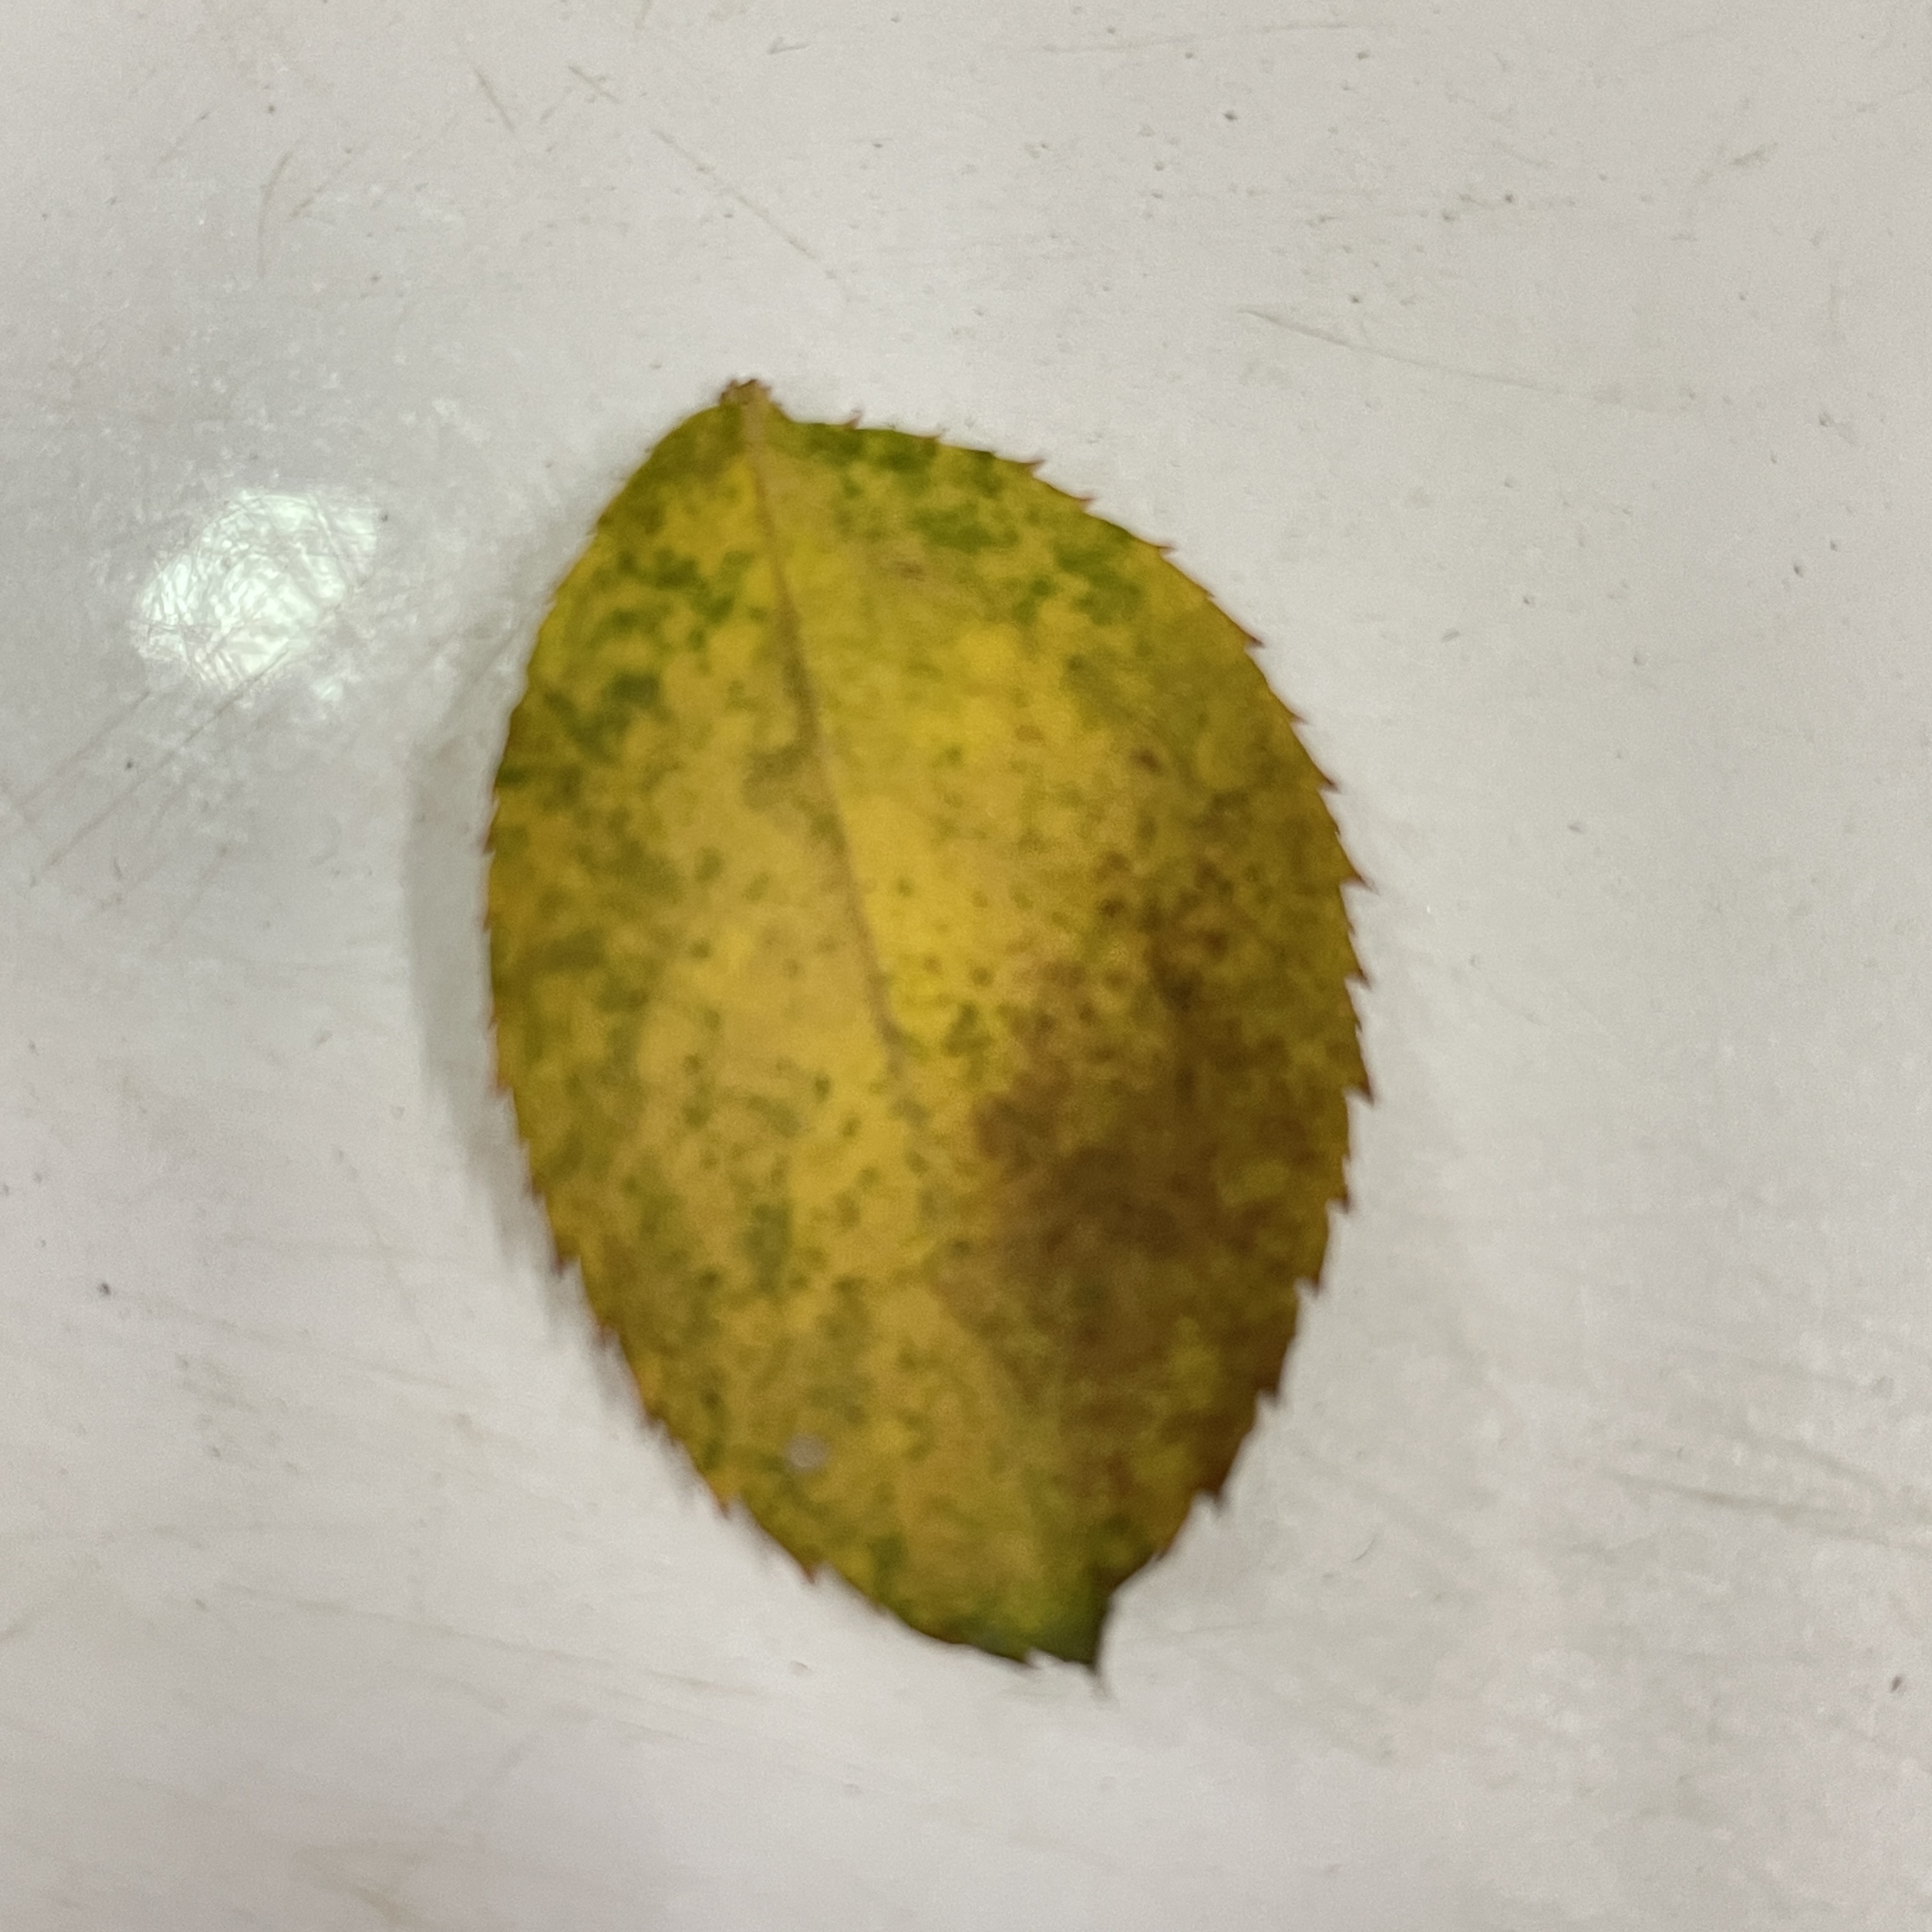
Label: Black Spot